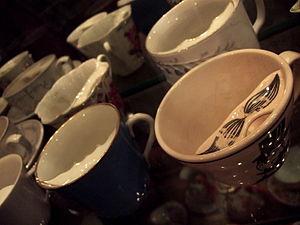
Une tasse est un petit récipient muni d'une seule anse, souvent en faïence ou en porcelaine, destiné à recevoir une boisson chaude